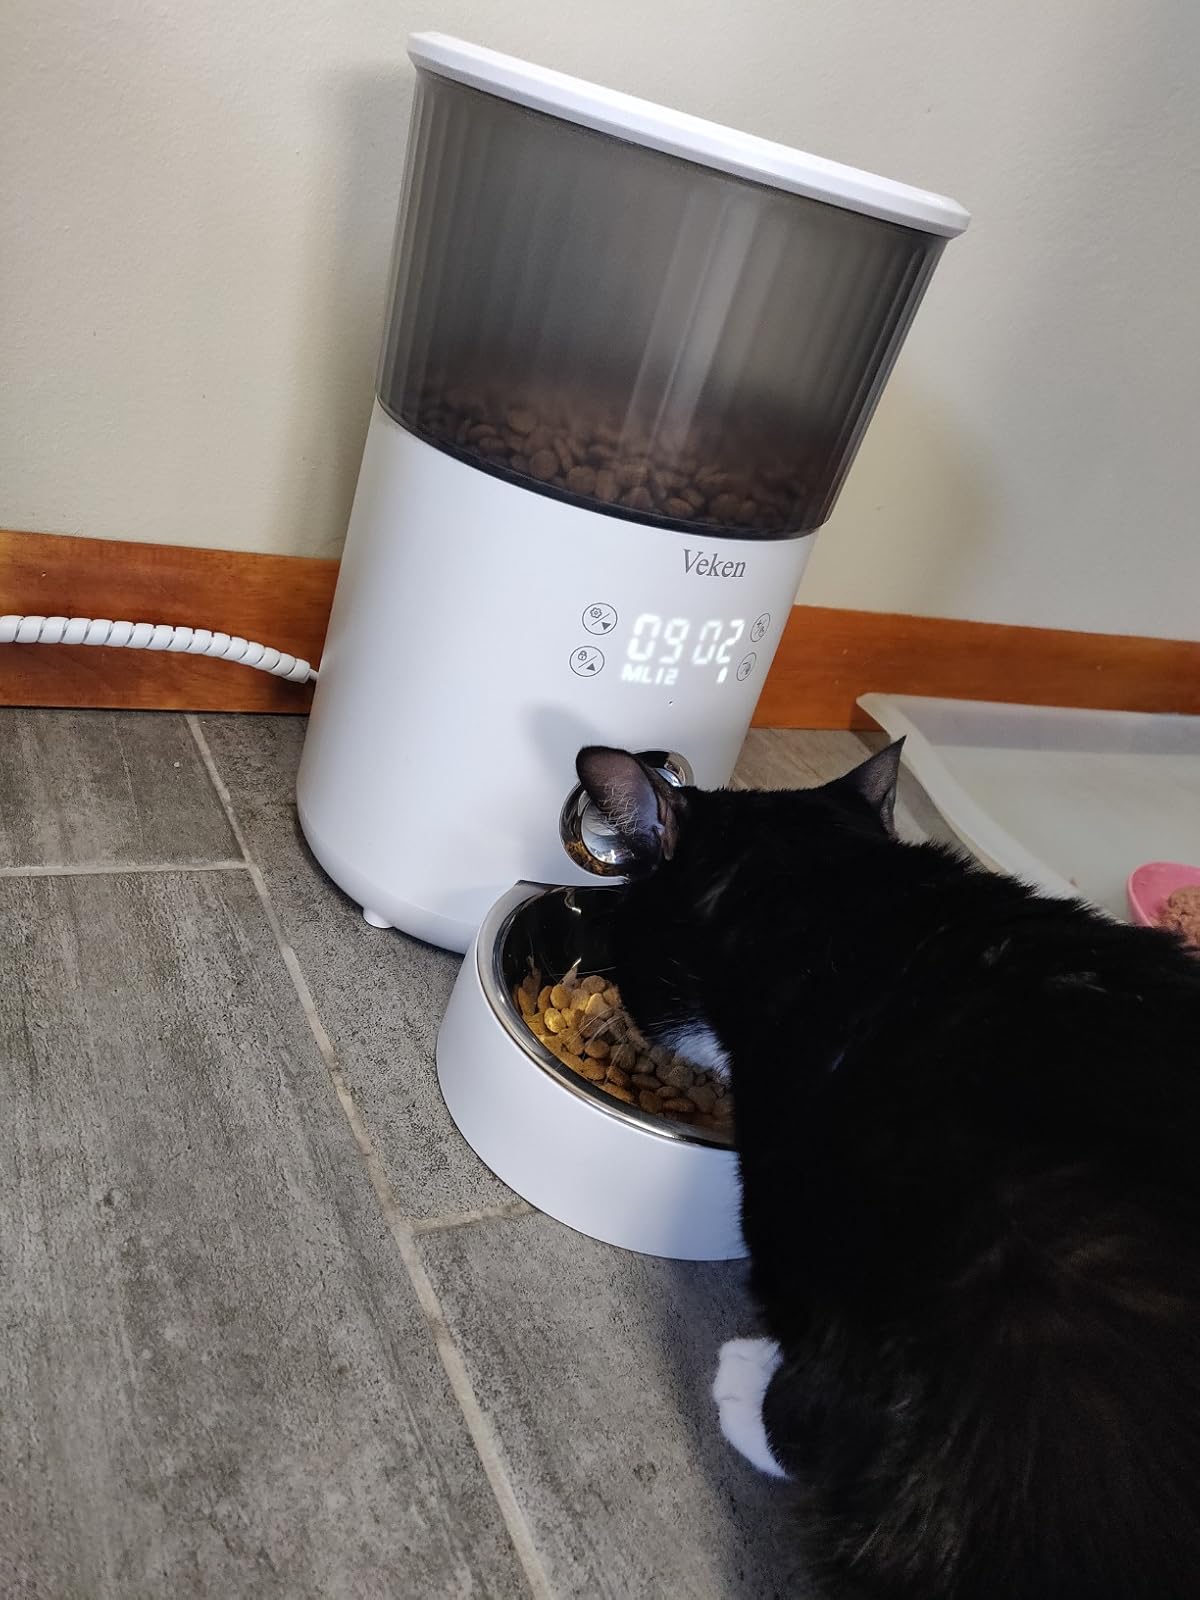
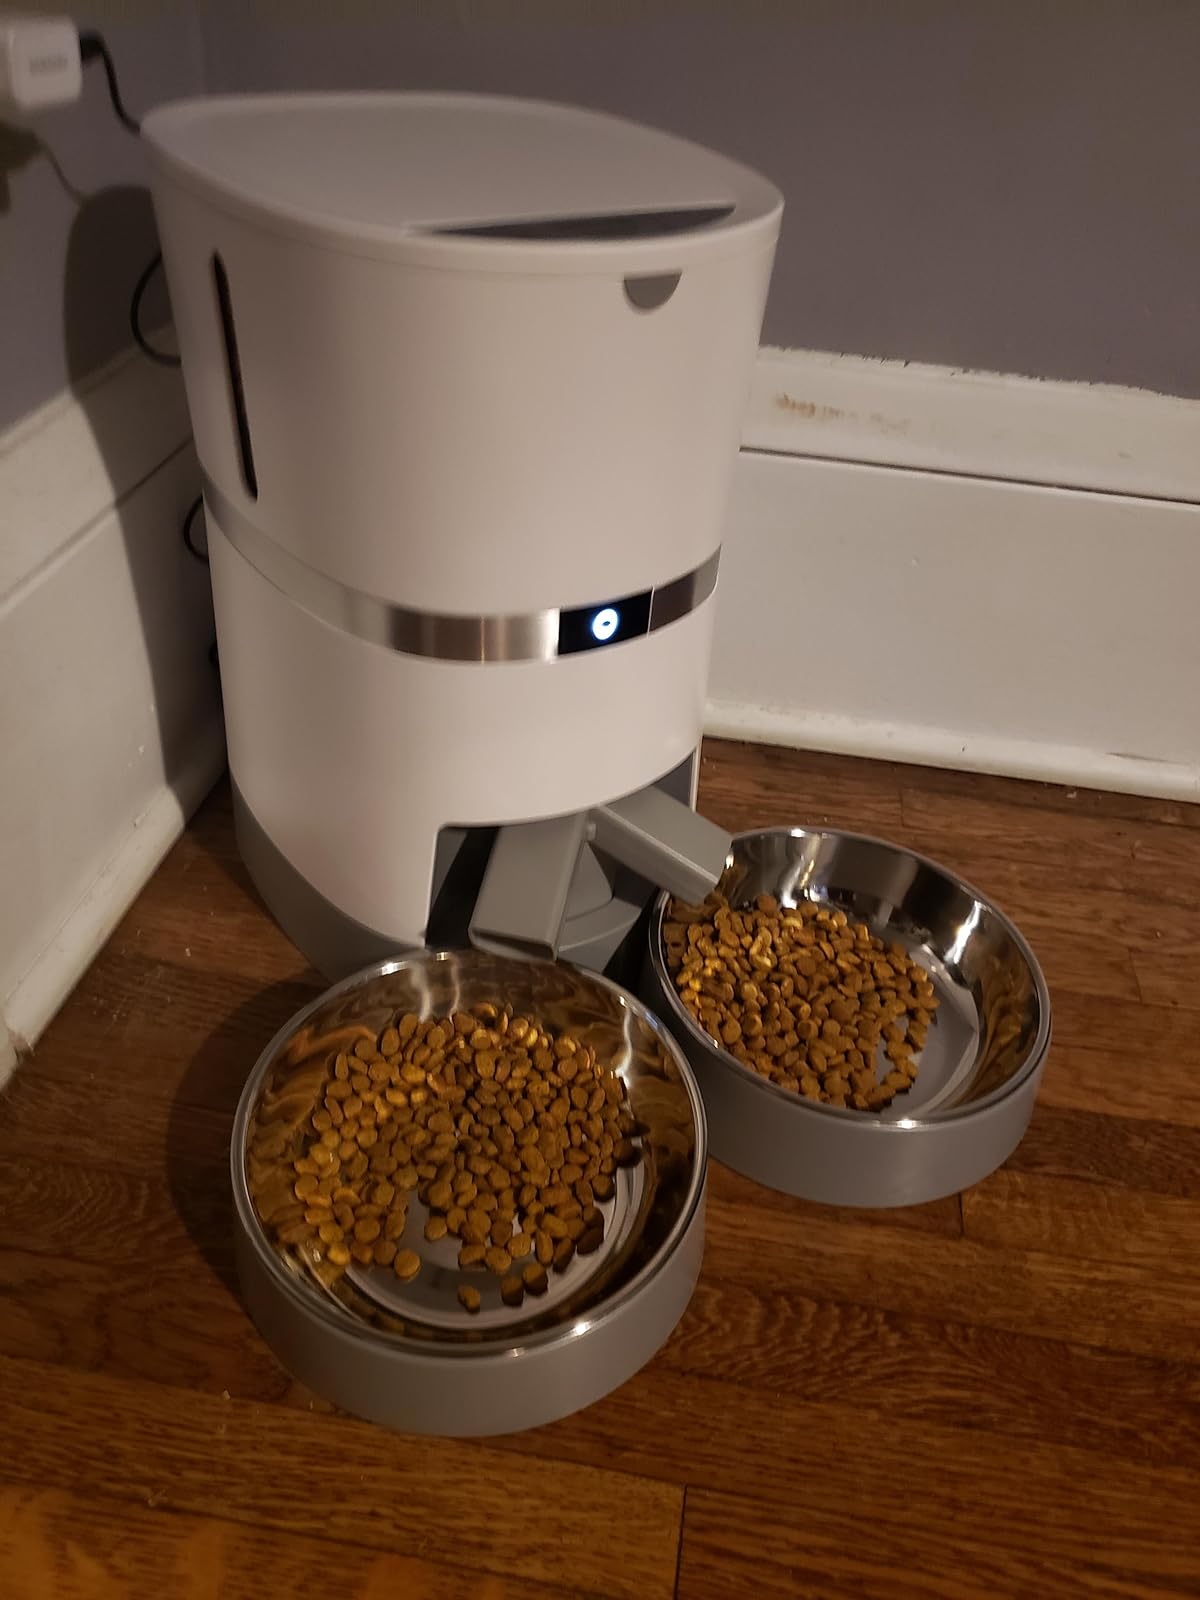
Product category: items_feeder
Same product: no